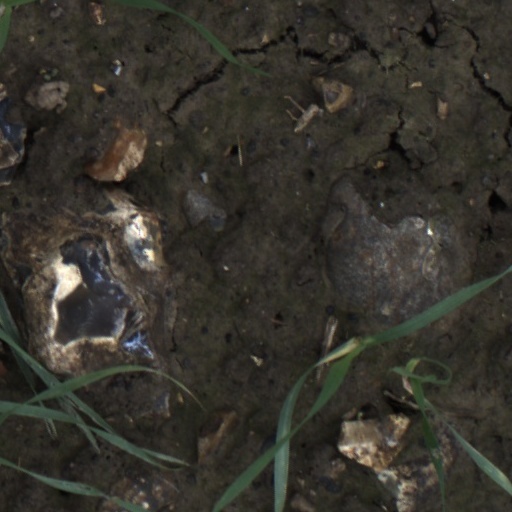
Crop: wheat